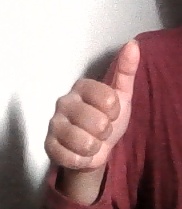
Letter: aleff